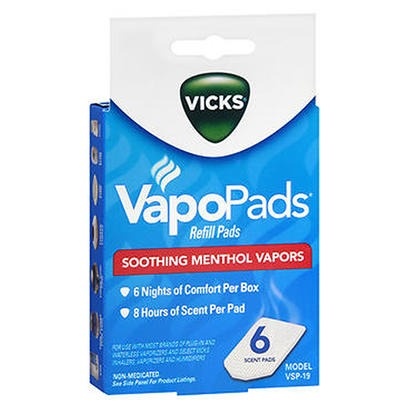
Vicks Waterless Vaporizer Scent Pads, 6 pads
VAPOPADS REFILL – These Vicks VapoPads are non-medicated refill pads for Vicks Humidifiers, Vaporizers, Waterless Vaporizers, and Plug-Ins. This 6 count pack of vapor pads is designed to provide relief from cold, cough and flu with soothing menthol vapors LONG-LASTING RELIEF – Each pad provides eight hours of comfort with Vicks plug-in and waterless vaporizers, inhalers and humidifiers, so you can breathe easier and sleep better NO MESS REFILL – These menthol vapor pads are easy to use and install, with no messy spills. You’ll never have to worry about vaporizer liquid spills again FOR USE WITH: These vapor pads are for use with Vicks model numbers: V750, V5100NS, V4600, V3900, V3700, VUL520, V150SGN2, V1300, V1200, VUL575, V745A, VUL575, VEV400, VUL600, VUL500, V1800, V1750, V1700 and VIH200 A CENTURY OF POWERFUL RELIEF– At Vicks, we believe that everyone deserves a touch of care Our line of humidifiers, steam inhalers and vaporizers help you breathe better and sleep more comfortably, wherever you are
Brand: RPXP
Category: Home & Garden > Household Appliance Accessories > Humidifier Accessories